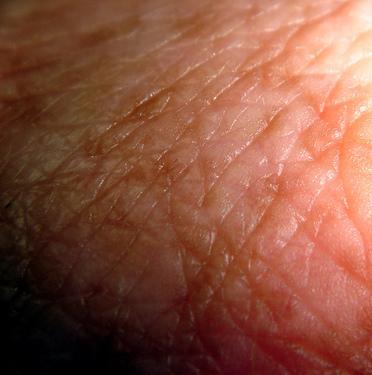
Texture: wrinkled